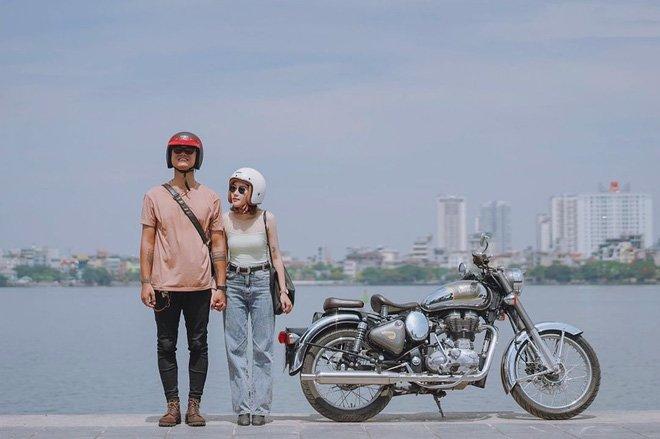
có một cặp đôi đang nắm tay nhau ở bên bờ hồ